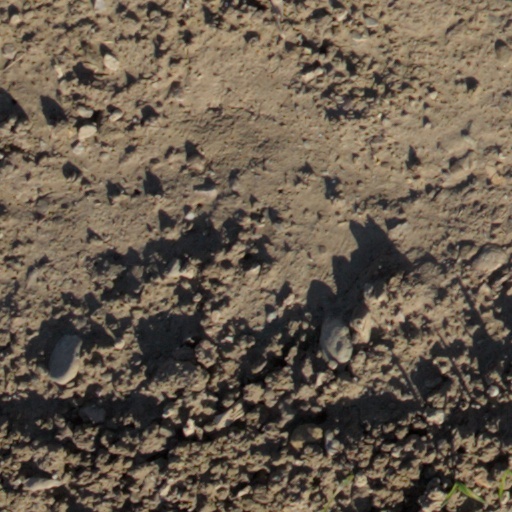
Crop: wheat